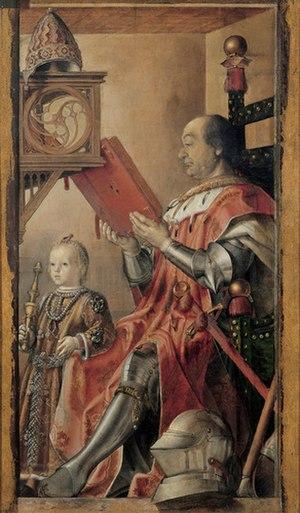
Un peintre de cour est un artiste qui peint pour les membres des familles royales ou des familles de la noblesse, parfois avec un salaire fixe et à une condition d'exclusivité où l'artiste ne doit pas entreprendre d'autres activités. Surtout à la fin du Moyen Âge, ils sont souvent titulaires de la charge de gentilhomme de la Chambre. Outre leur rémunération, ils reçoivent habituellement un titre officiel et souvent une pension à vie, même si les arrangements sont très variables. Pour l'artiste, une nomination à la cour a l'avantage de le libérer des restrictions des guildes de peintre locales, bien qu'au Moyen Âge et à la Renaissance, ils soient aussi souvent amenés à faire des travaux décoratifs dans les palais et à créer des œuvres temporaires pour des divertissements et des expositions de cour. Certains artistes, comme Jan van Eyck ou Diego Velázquez, sont utilisés dans d'autres capacités à la cour en tant que diplomates, fonctionnaires ou administrateurs
Frédéric III de Montefeltro, en italien Federico III da Montefeltro ou plus généralement Federico da Montefeltro, duc d'Urbino et comte de Montefeltro de 1444 à sa mort, fut l'un des plus célèbres condottieres de la Renaissance.
La Renaissance à Urbino est une variante locale de la Renaissance italienne.